Edna Dean Proctor

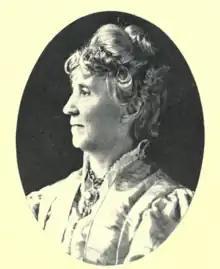
From a 1919 publication.

The wide horizon of her birthplace and early home—embracing Mount Kearsarge, Mount Monadnock, and the outlying ranges of the White Mountains, the forests, and the stream flowing through the meadows, made a picturesque landscape during her childhood, which was reflected again and again in her poems, and which may have been an inspiration to high themes.